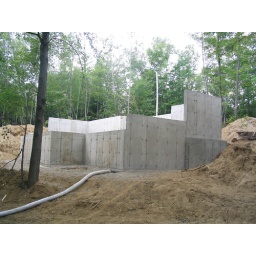
standing in the septic field shooting northwest